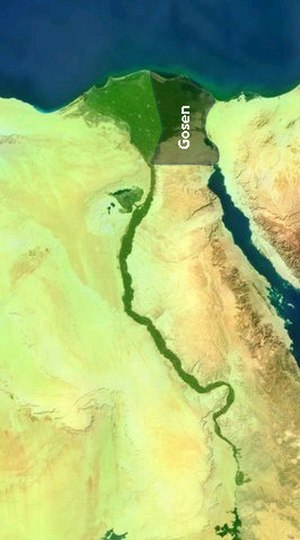
Goshen (Bibelen)
Satellitbillede af Egypten med Goshen/Gosen markeret